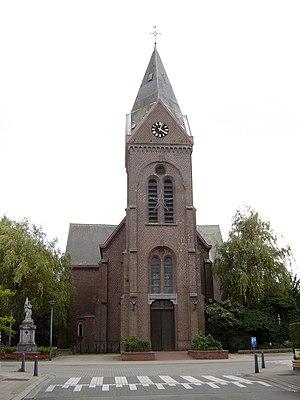
Cette page regroupe l'ensemble des monuments classés de la ville de Harelbeke.